Adhuri Ek Kahani

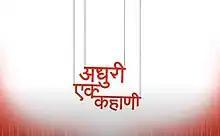

Adhuri Ek Kahani is an Indian Marathi-language television series which aired on Zee Marathi. It starred Swapnil Joshi, Kishori Godbole, Priya Bapat and Sneha Wagh in lead roles.